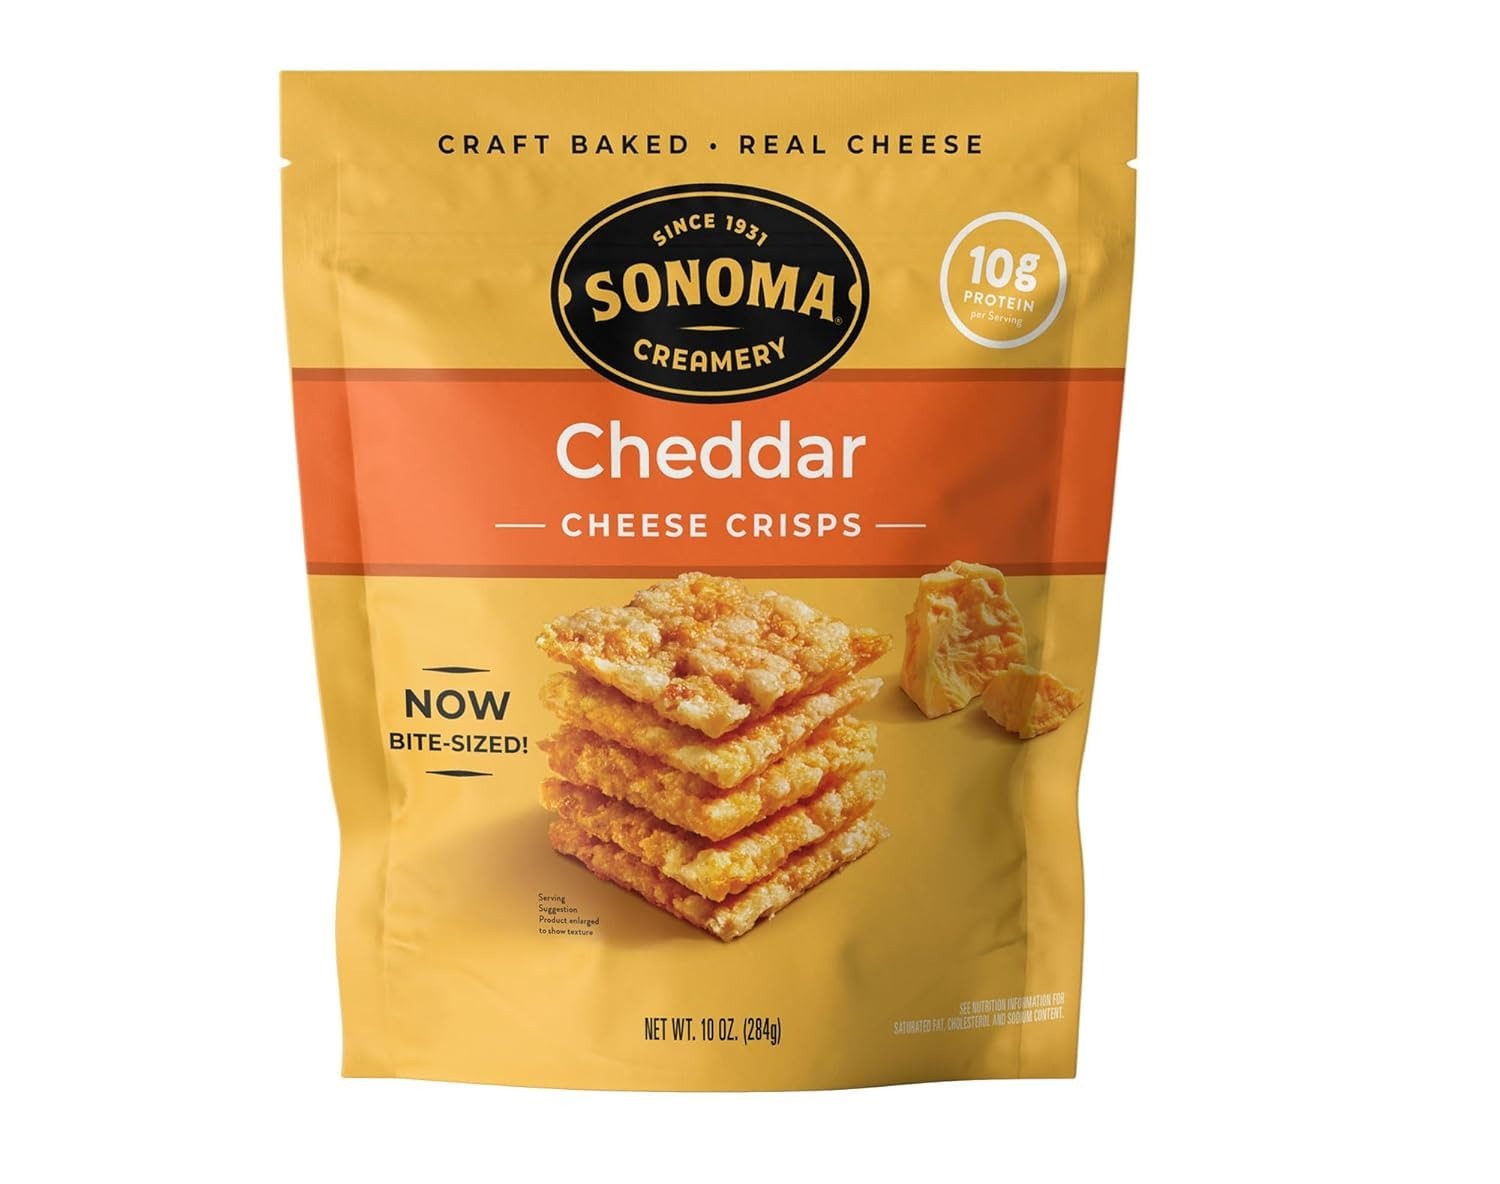
Item Name: Sonoma Creamery - Cheese Crisps, Cheddar, 10 Oz (3 Count) | High Protein | Low Carb | Gluten Free | Keto-Friendly
Bullet Point 1: BAKED CHEESE CRISPS: Cheddar cheese is baked with certified gluten-free organic grains into thin, crunchy, cheesy crisps. Naturally lactose-free, low carb, and high in protein; Packaging May Vary
Bullet Point 2: NATURAL INGREDIENTS: Just quality flavor, like you're eating your favorite cheese. Our ingredients are easy to pronounce and even better to snack on
Bullet Point 3: KETO-FRIENDLY: Our Cheese Crisps are Keto-friendly and make it easy to stay on track. Crush them up and use as a replacement for breadcrumbs in your favorite recipe, or shape as a crust for quiche
Bullet Point 4: GLUTEN FREE: Sonoma Creamery's gluten-free Cheese Crisps are perfect for on-the-go snacking, dressing up your favorite salad, dipping, topping, or snacking straight from the bag
Bullet Point 5: QUALITY SINCE 1931: Inspired by the craft making traditions of Sonoma County, Sonoma Creamery uses innovation and artisanal elegance to create a healthy, satisfying snack that is pure deliciousness in every crunch
Value: 30.0
Unit: Ounce

Price: 30.84